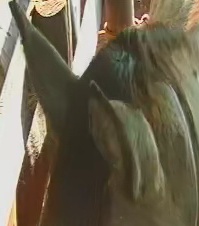
Face region: ears (position_of_ears)
Pain indicator: not_present